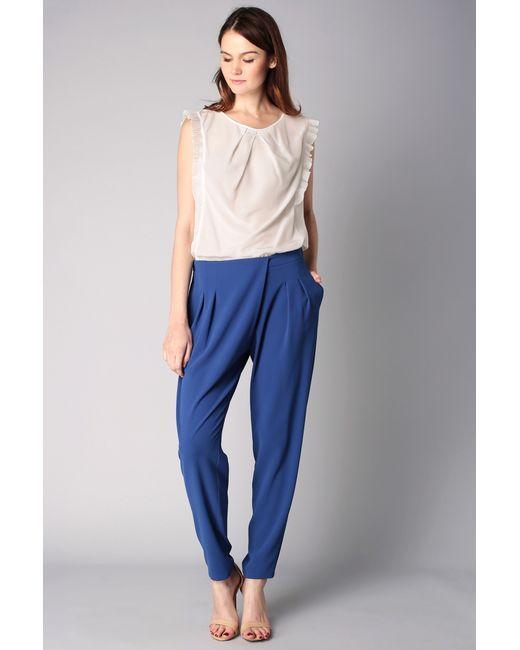
Damen Creme Rundhalsausschnitt, ärmellose Bluse und blaue Corporate Haremshose mit Tasche für Arbeit oder Spaß